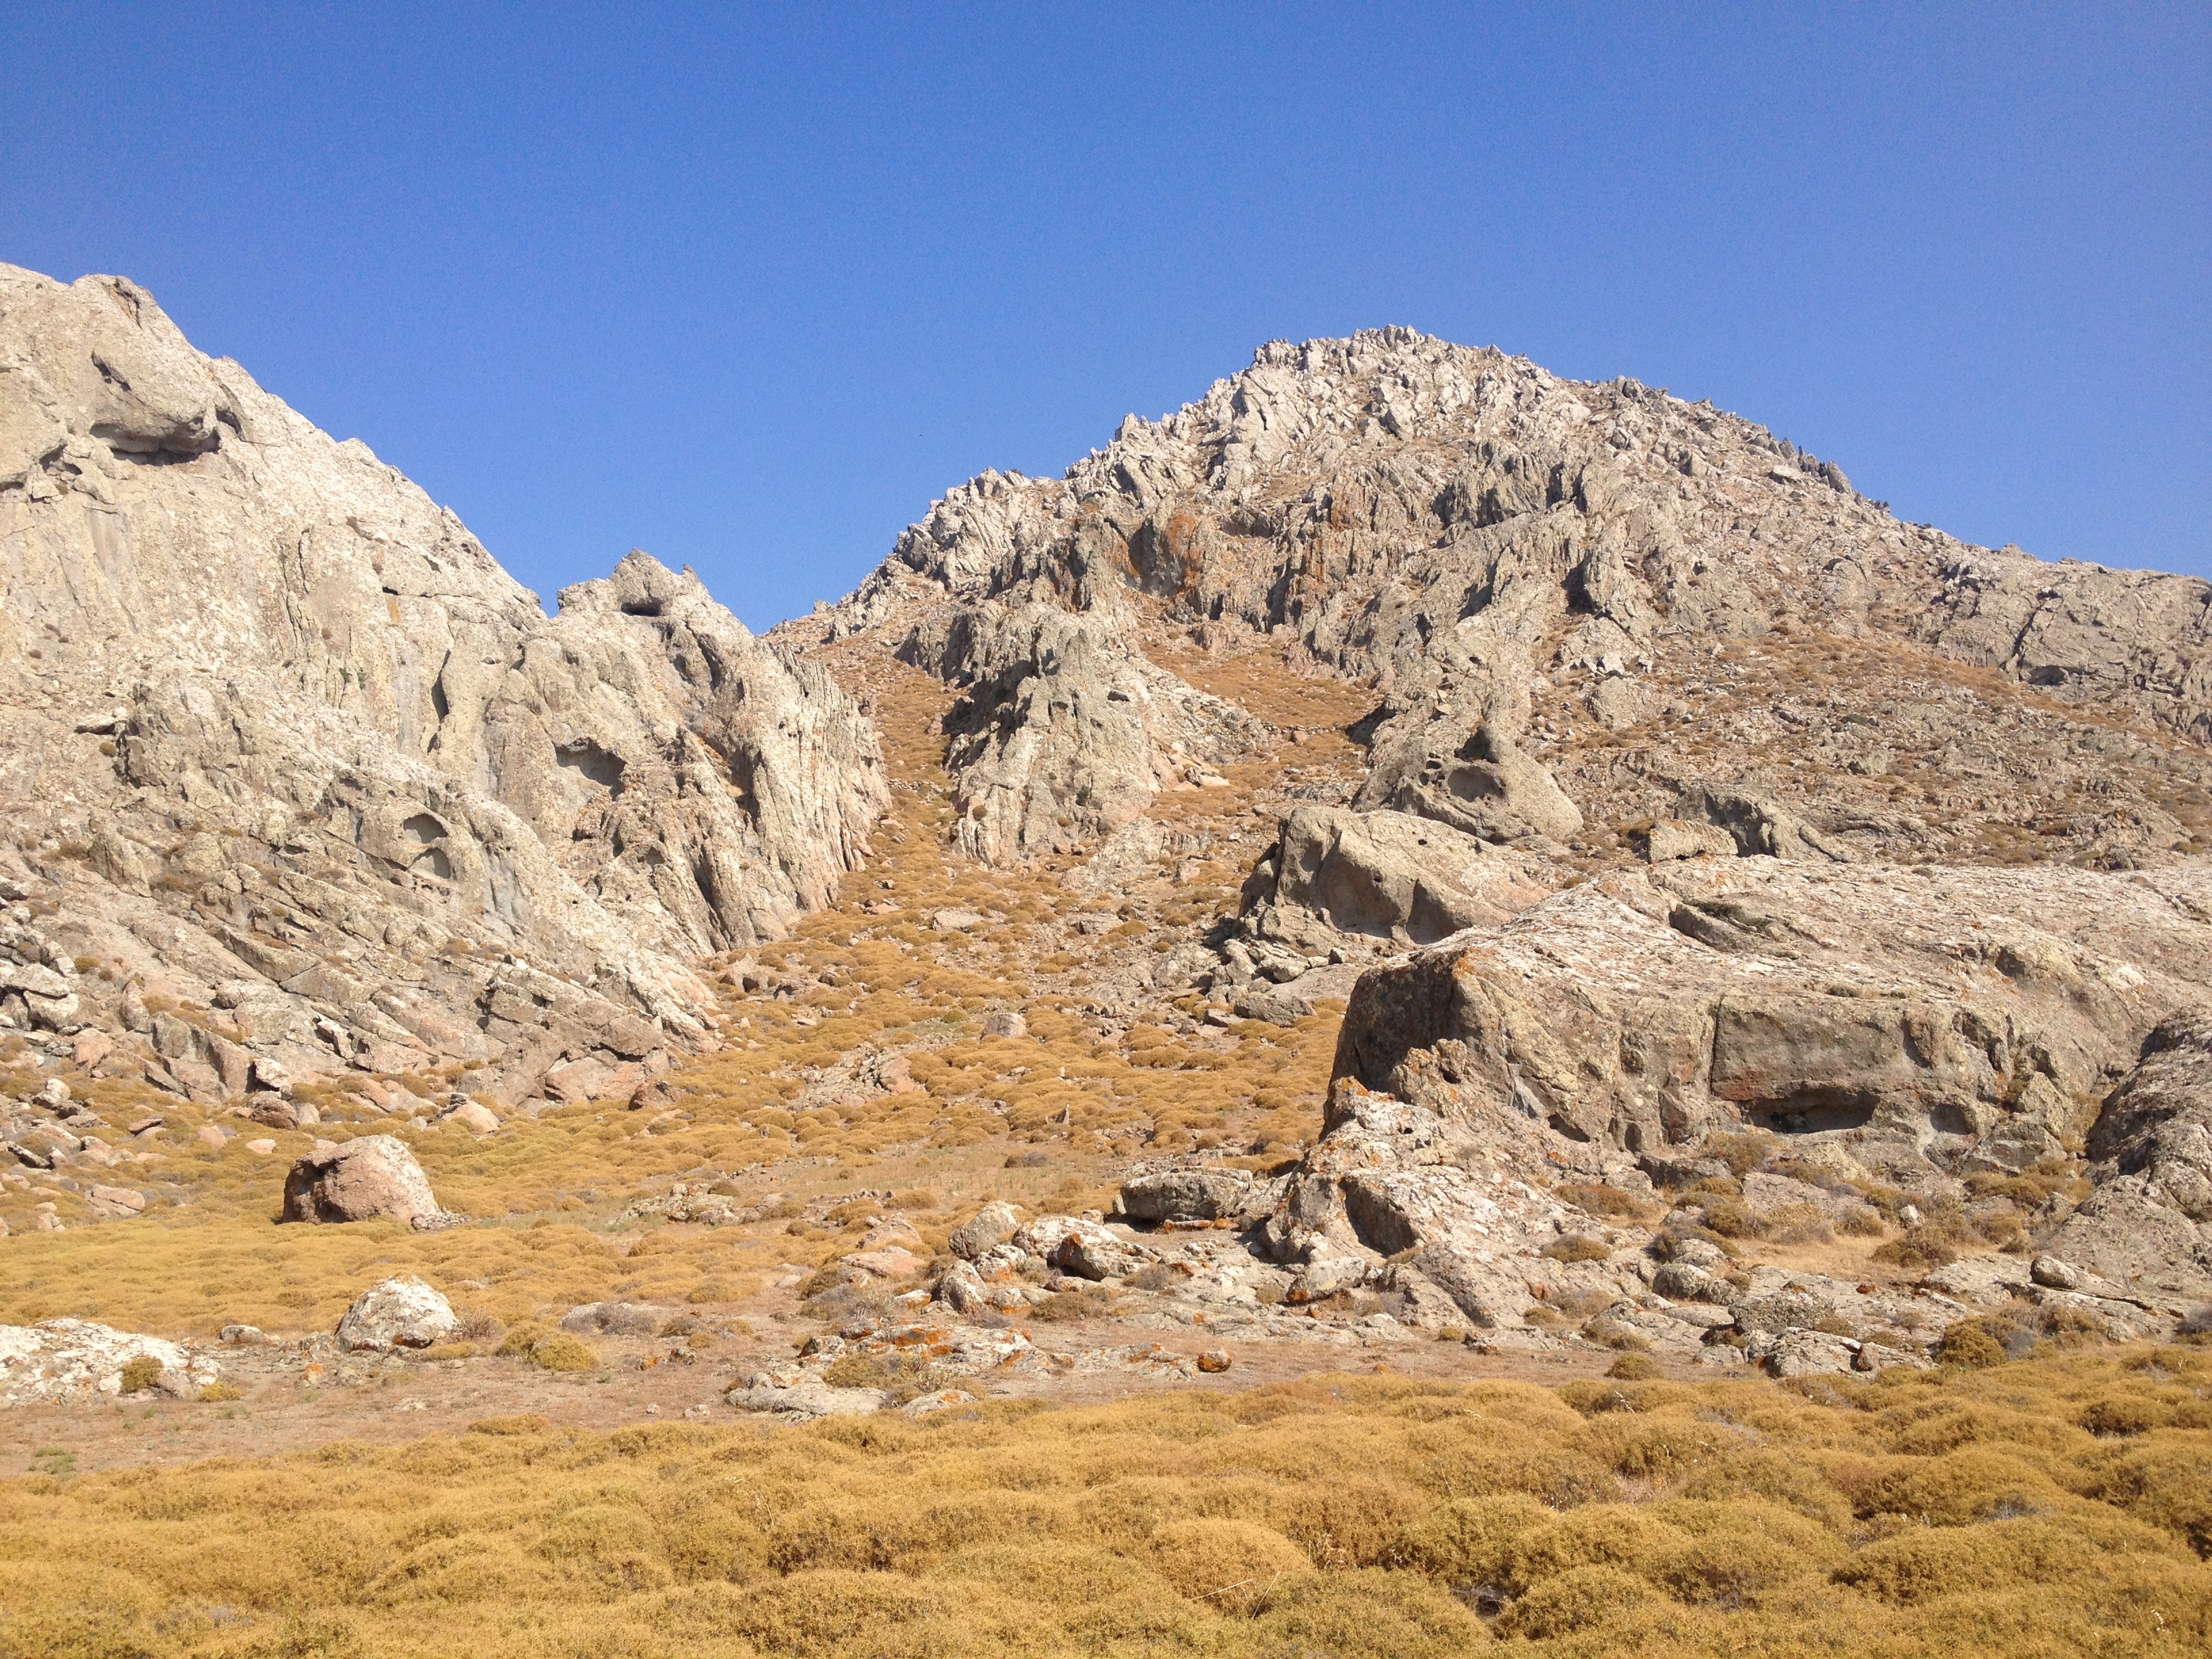
landscape, rock, wilderness, mountain, valley, mountain range, formation, heaven, ridge, rocks, geology, badlands, plateau, fell, ecosystem, wadi, landform, natural environment, geographical feature, mountainous landforms, limnos